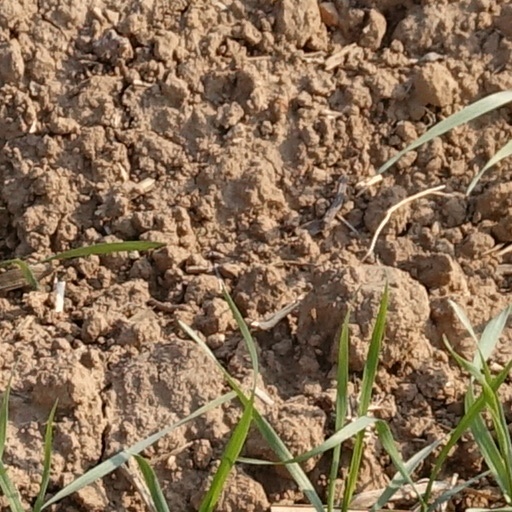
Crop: wheat